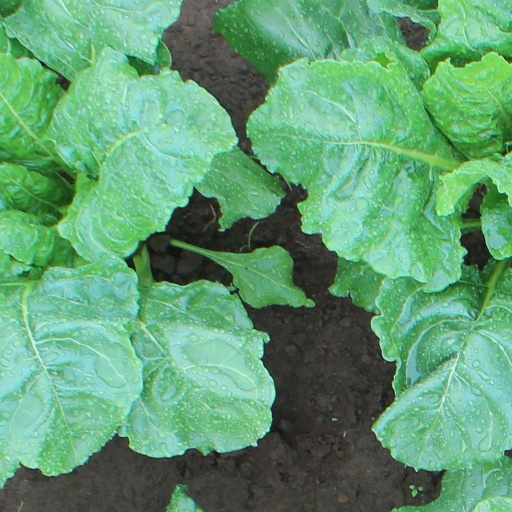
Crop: sugar beet